Church of Saint Stephen, Pazardzhik

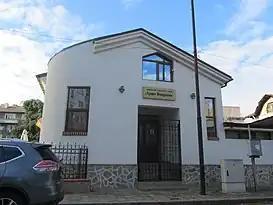
The Armenian Cultural Club "Arto Bozdigian"

The church is home to Armenian Cultural Club "Arto Bozdigian". It was founded on 30 September 2017. It is named after Arto Bozdigian – a promoter and initiator of the restoration of the Armenian Church in Pazardzhik.